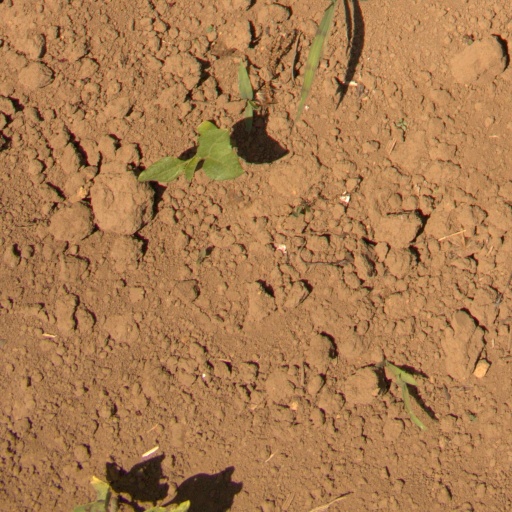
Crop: Jerusalem artichoke